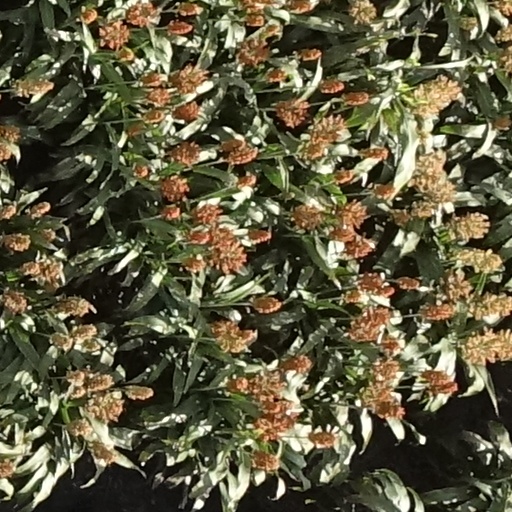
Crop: sorghum